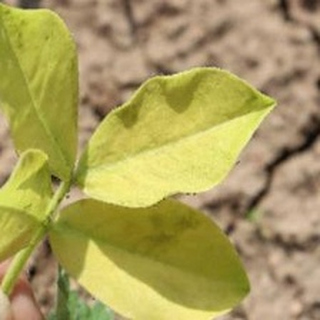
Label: groundnut_nutrition_deficiency